Systematic Software Engineering

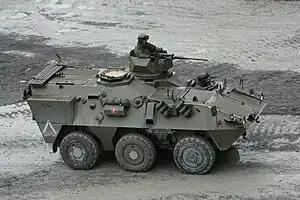
The Pandur used by Slovenian Armed Forces is equipped with the Frontline iteration.

SitaWare Suite provides C2 for static and deployed command. It envelops SitaWare Headquarters, SitaWare Frontline, and SitaWare Edge. It provides C2 at command-post, command vehicle or at the combat lines. It is used to track friendly forces, to provide situational awareness, to connect force elements and to share battleground information with the command chain and allies. The Suite is used by several NATO partners, including its newer members. In 2023, the Finnish Defence Forces (FDF) disclosed its plans to use the entire SitaWare suite the Finnish Army.